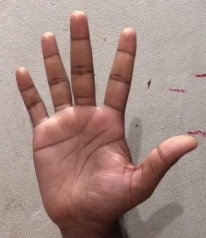
ASL sign: 5